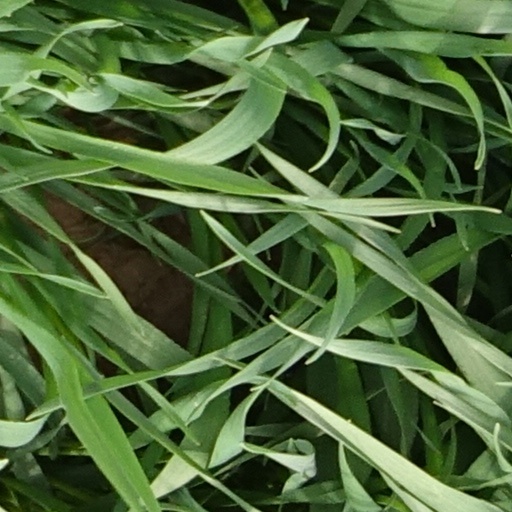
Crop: wheat